East Bay Electric Lines

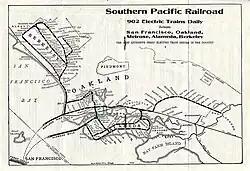
1919 map of the East Bay Electric Lines near their full extent

The East Bay Electric Lines were originally designated mainly by the names of their principal streets. They received numbers for Bay Bridge service. The most significant changes occurred as the result of the removal of the Harrison Street bridge between Oakland and Alameda in December 1923, and the agreement with the Key System in March 1933, with the Bay Bridge plans in view, to abandon duplicating lines, on the basis of which company first served each area.